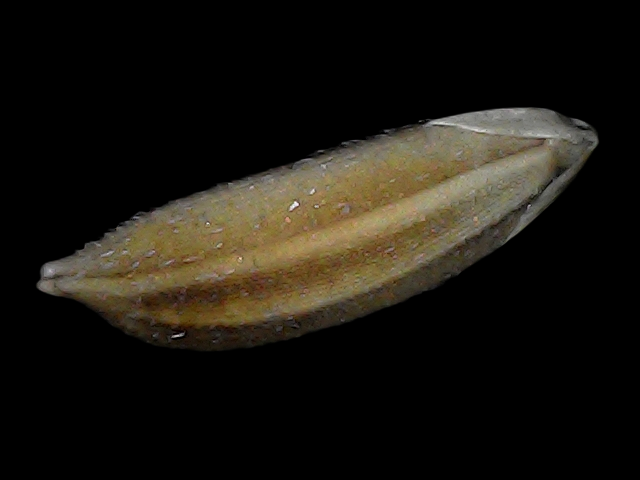
Rice variety: Bd91